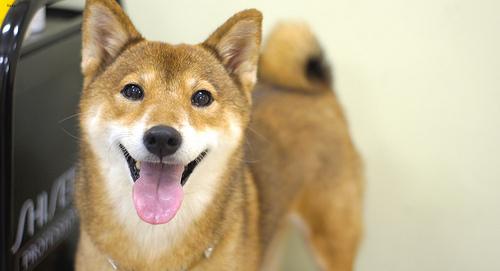
Breed: shiba inu